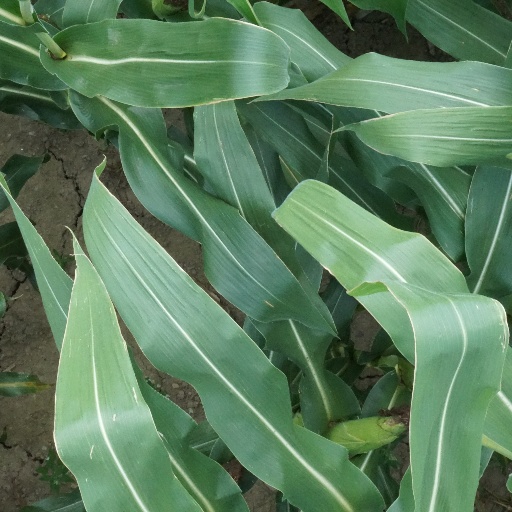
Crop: maize; corn